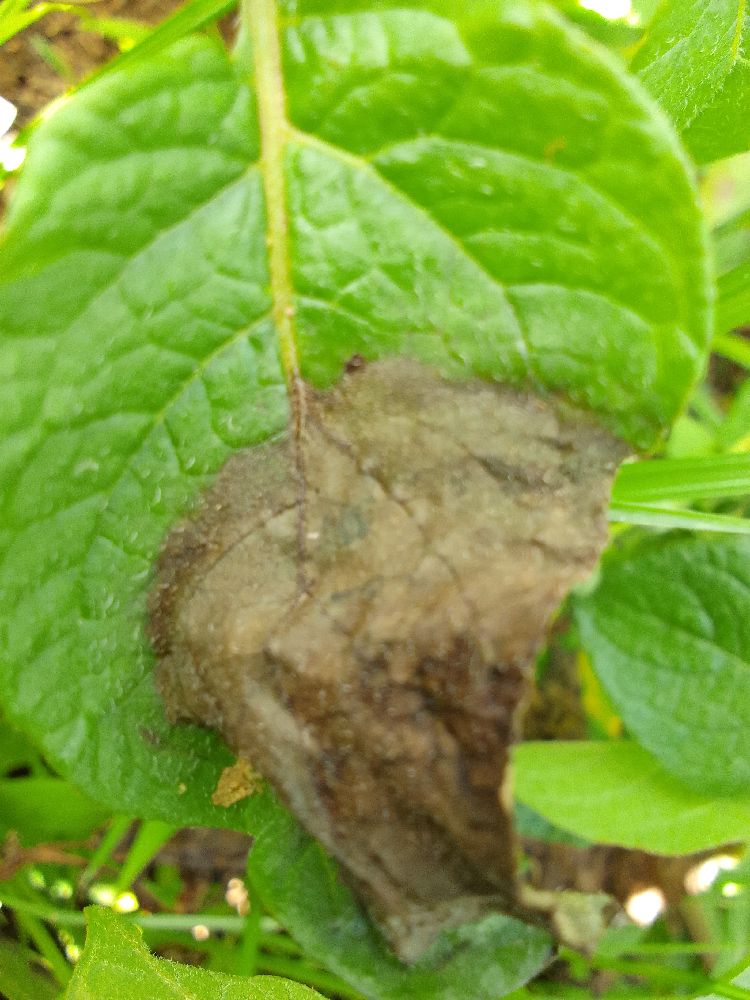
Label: Late blight